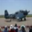
Label: airplane